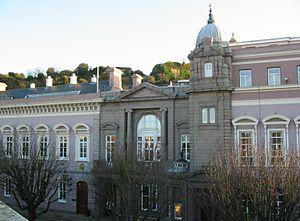
Le juré-justicier est une fonction judiciaire assumée par des laïcs désignés par les paroissiens des îles Anglo-Normandes depuis l'époque normande. Ils sont des magistrats électifs des îles de la Manche. La fonction est également désignée par les termes juré du roi ou juré de la reine selon le cas ou encore juré de la Cour royale. Ils sont membres des États de Jersey.